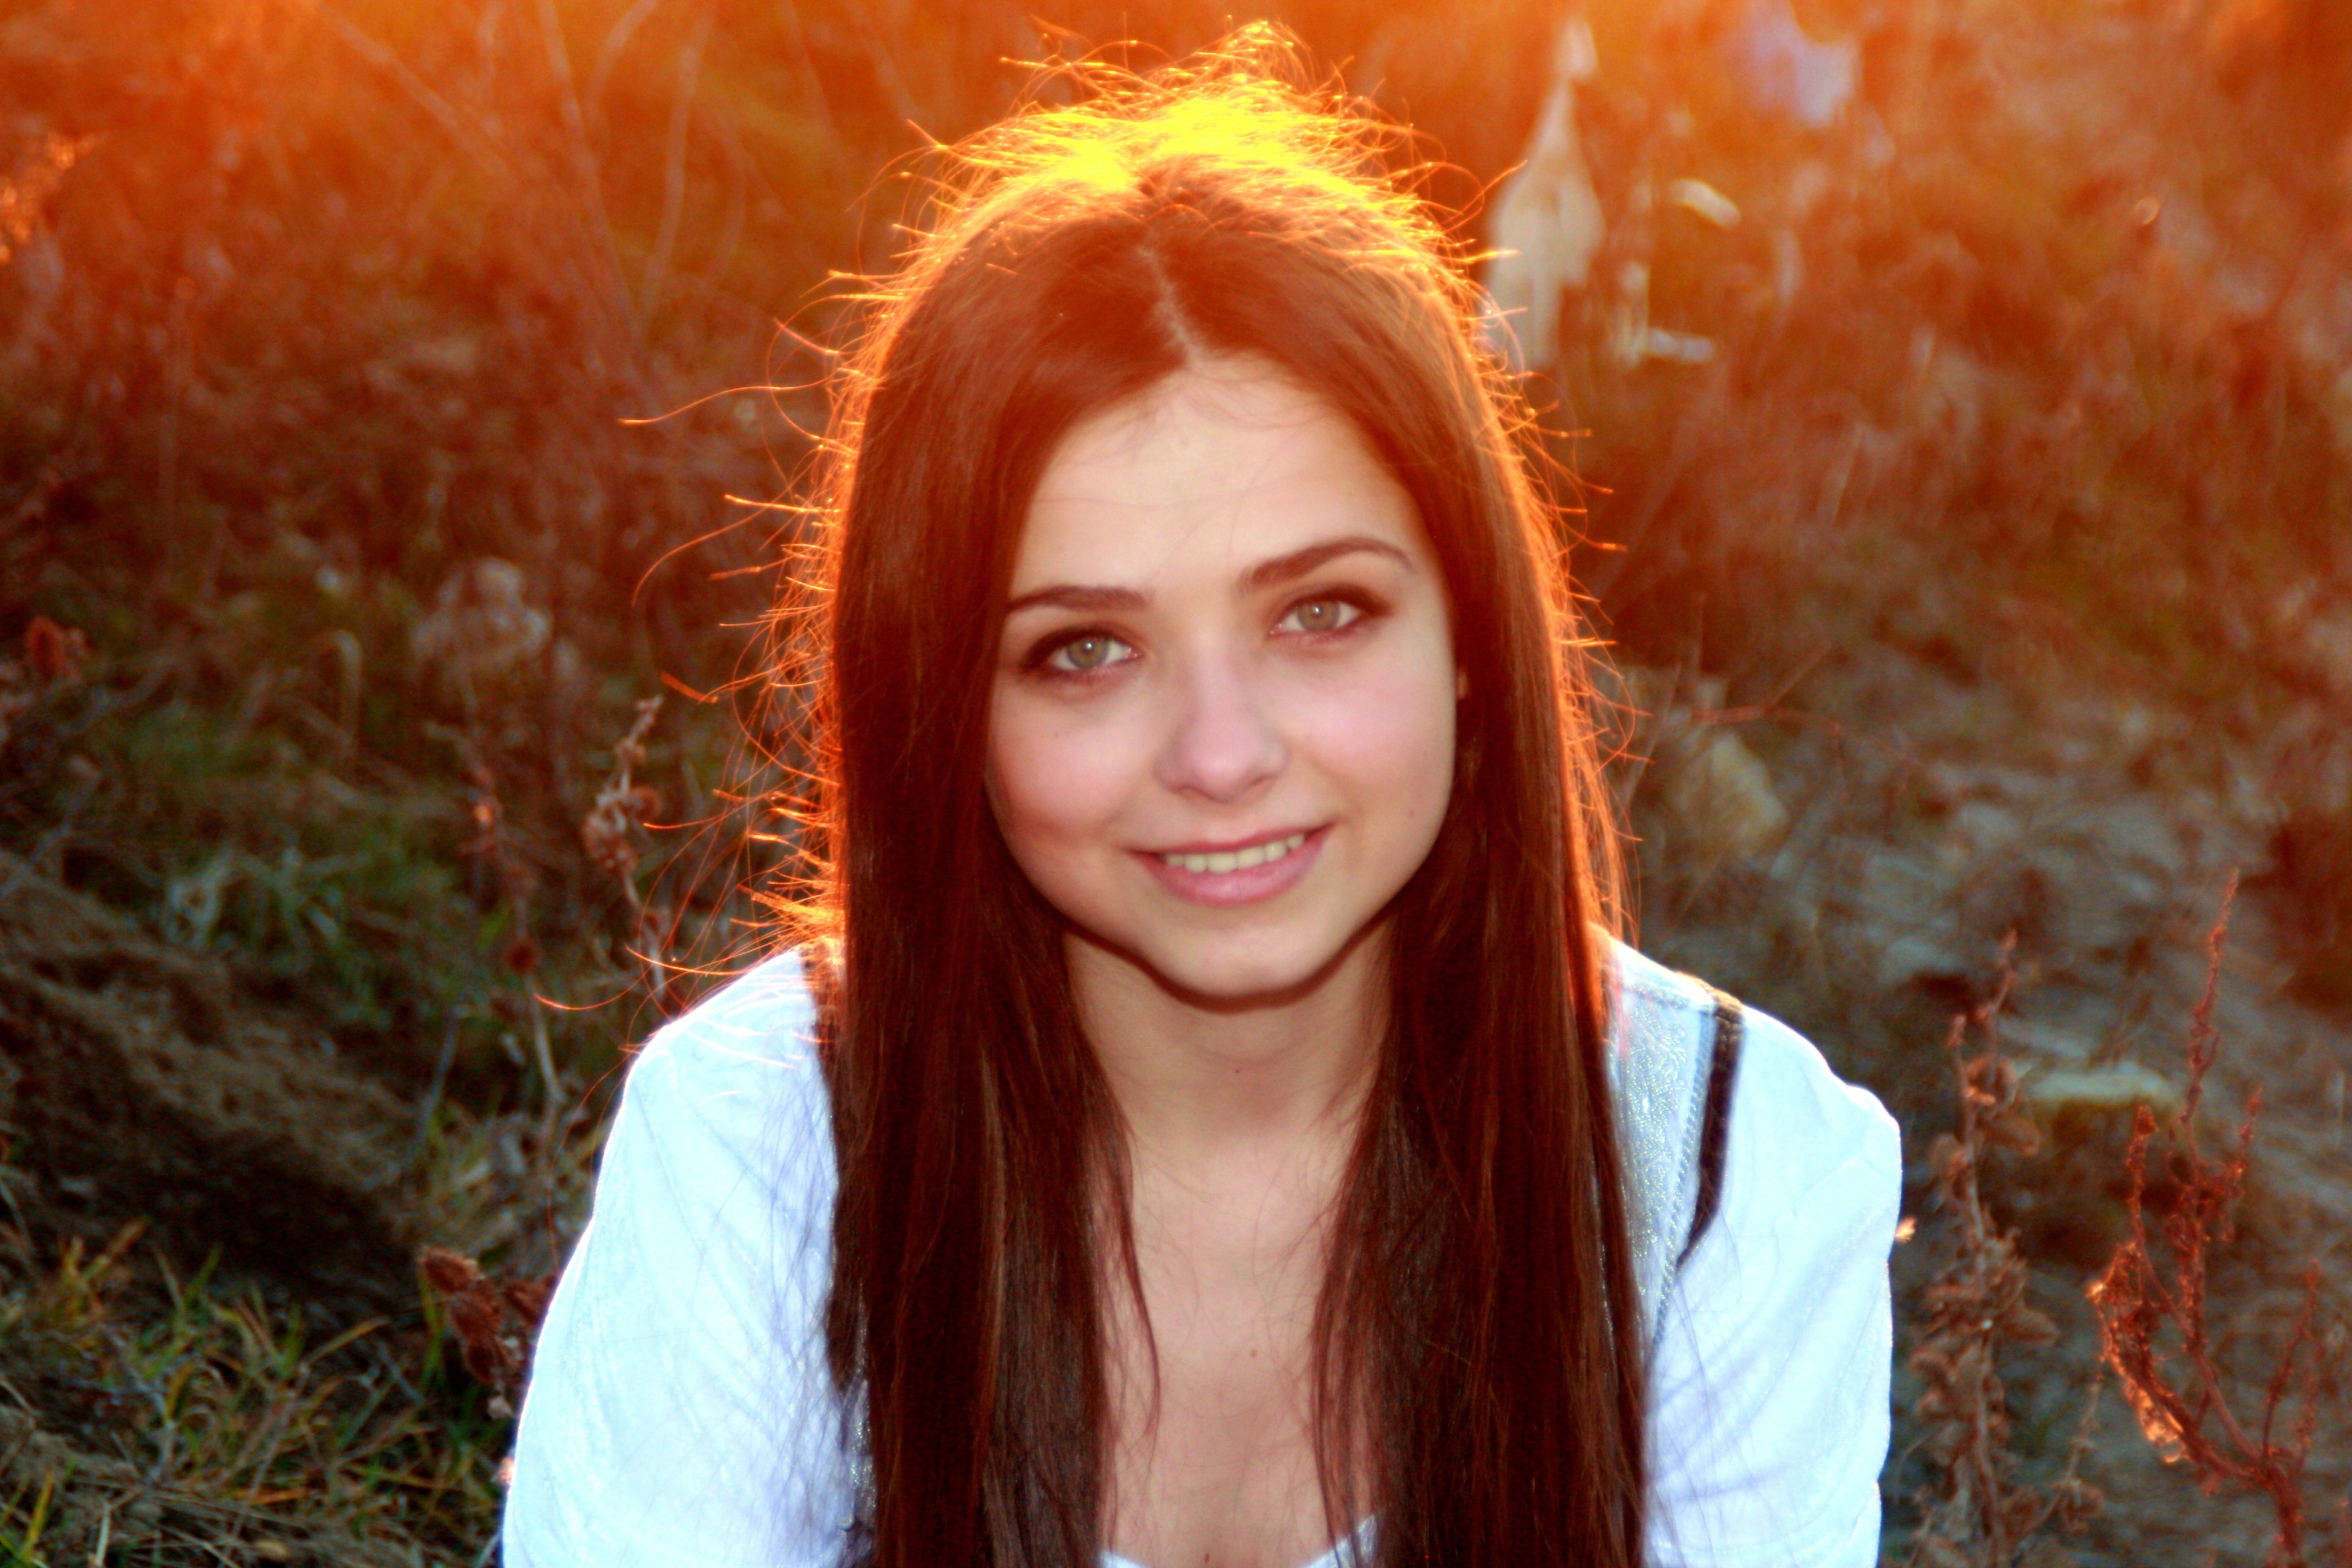
person, girl, hair, sunset, photography, sunlight, portrait, model, red, color, autumn, lady, hairstyle, smile, red hair, eye, skin, beauty, nice, story, princess, photo shoot, brown hair, portrait photography, human hair color